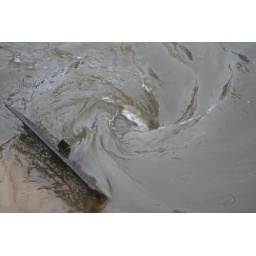
Water Draining at hill road bandra. Publish in Dainik pratyaksha Front Page. Hari om . (In july 2006)